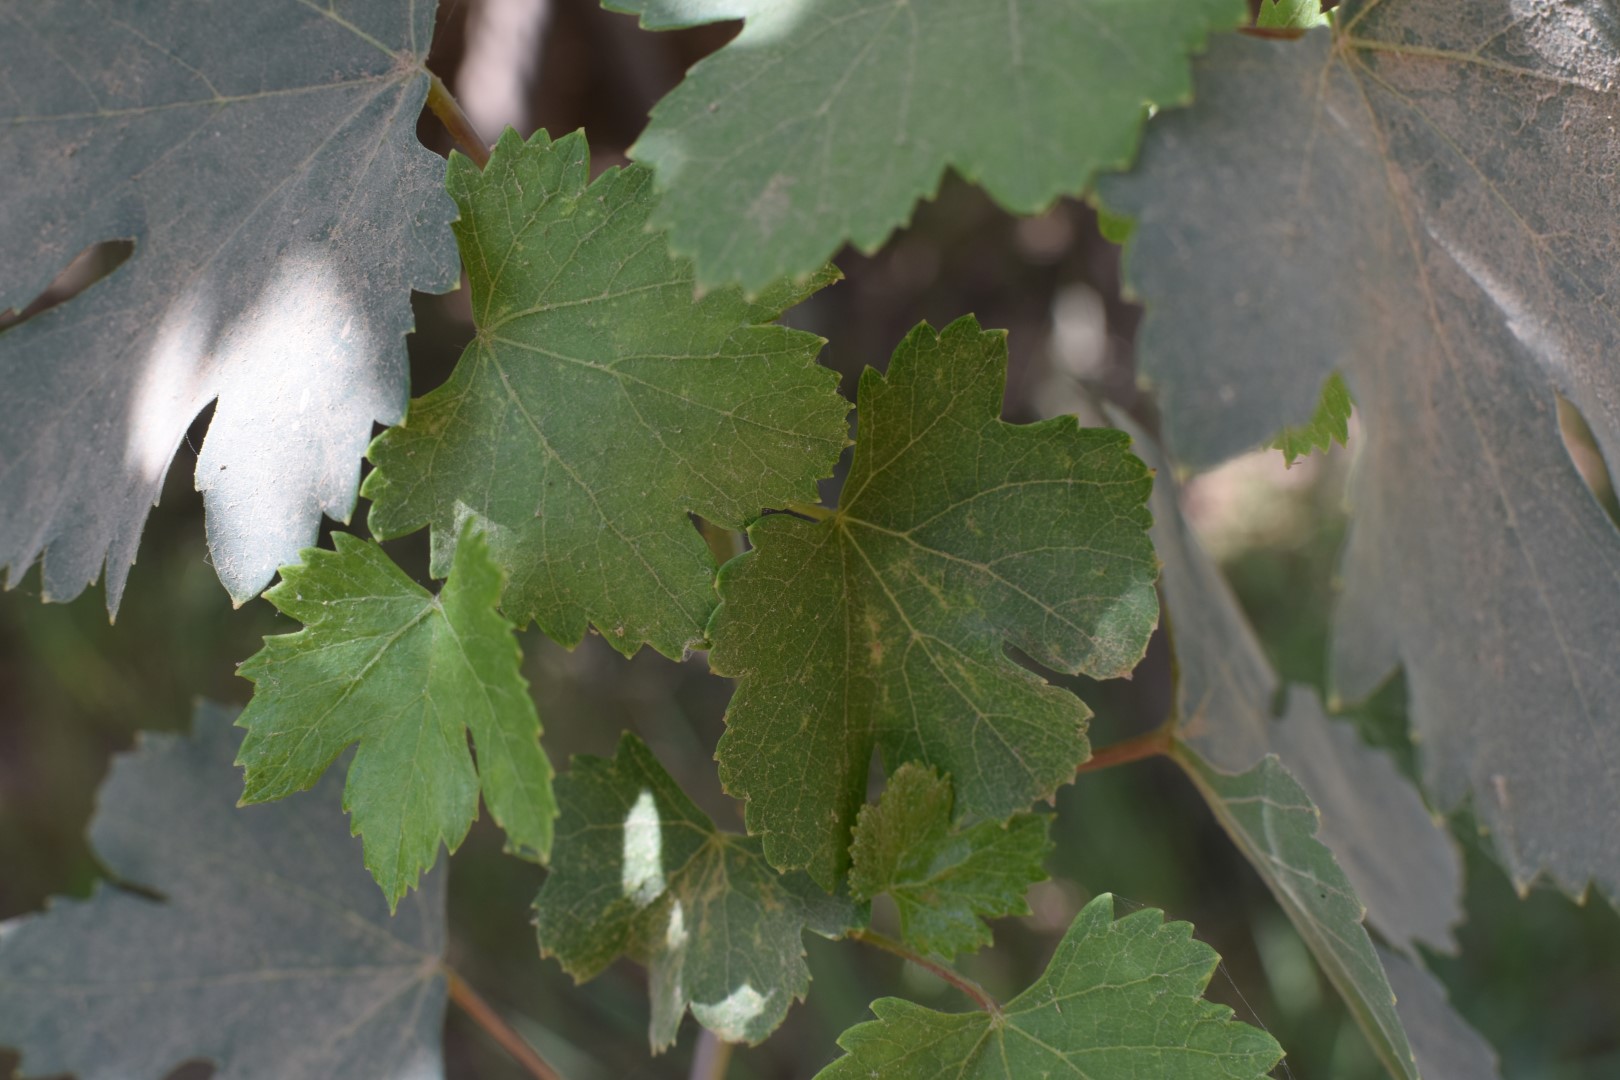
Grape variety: Halawani